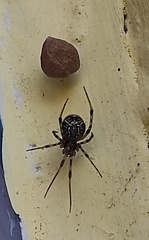
Species: Parasteatoda_tepidariorum